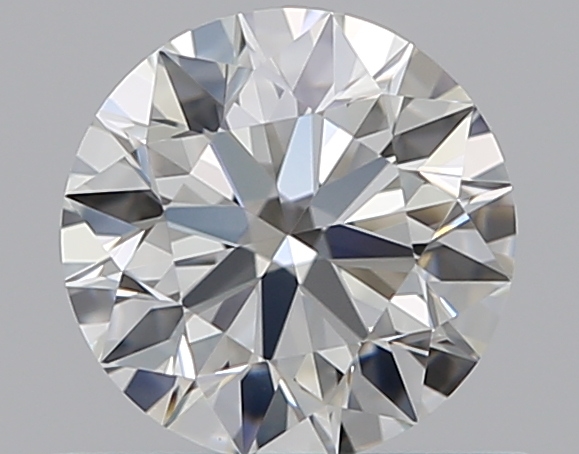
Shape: round
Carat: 0.5
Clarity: VVS2
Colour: I
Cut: EX
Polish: EX
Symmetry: EX
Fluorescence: N
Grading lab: GIA
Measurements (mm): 5.08 x 5.1 x 3.15